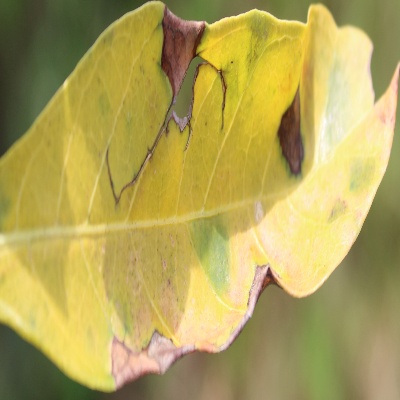
Crop: Cassava
Condition: bacterial blight